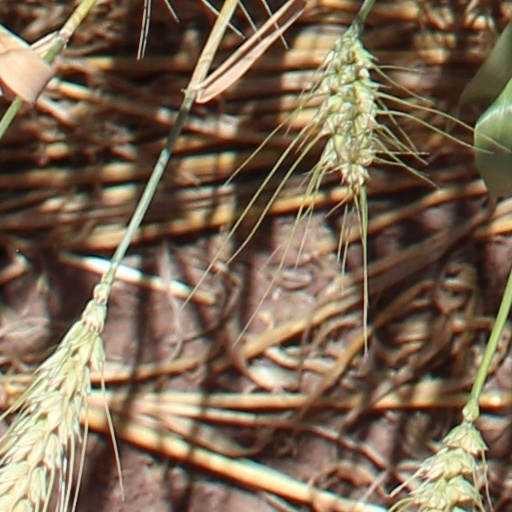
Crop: wheat